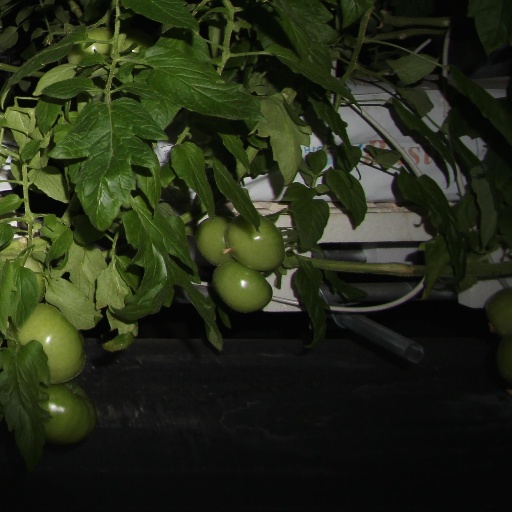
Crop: tomato